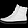
Label: Ankle boot